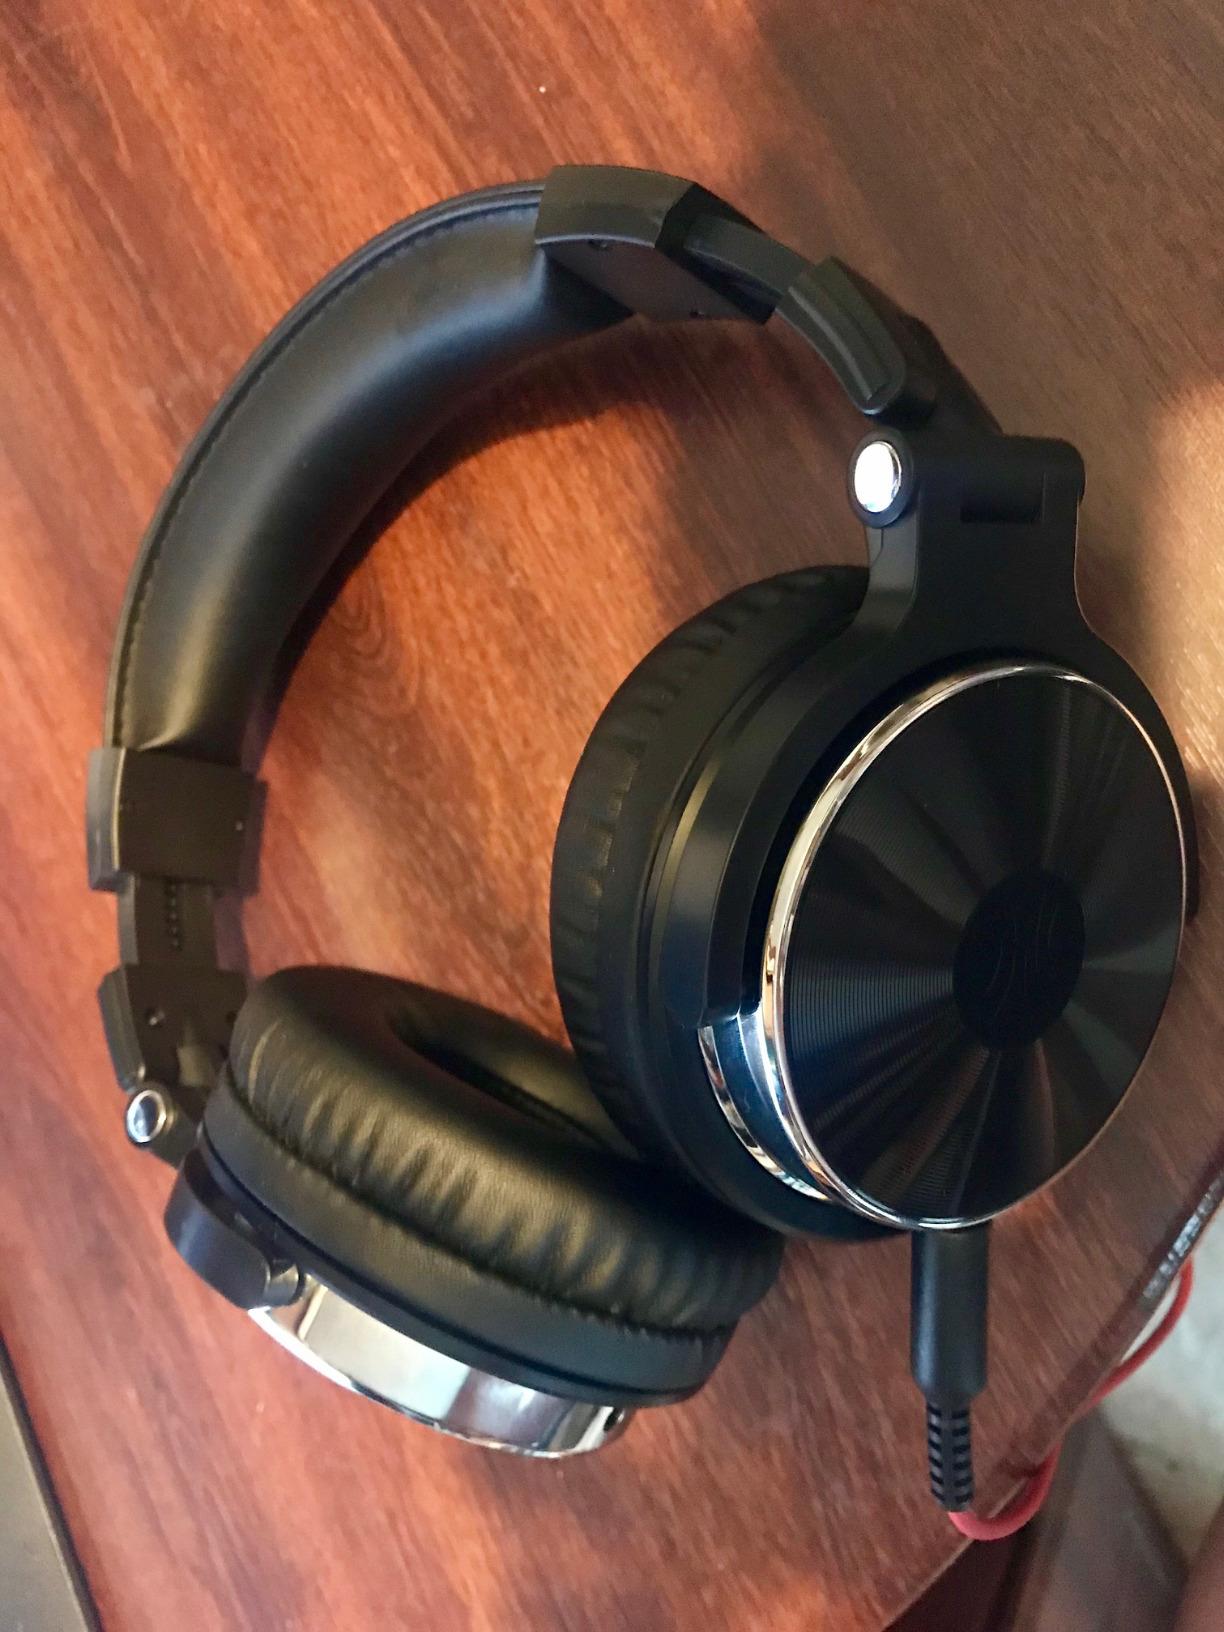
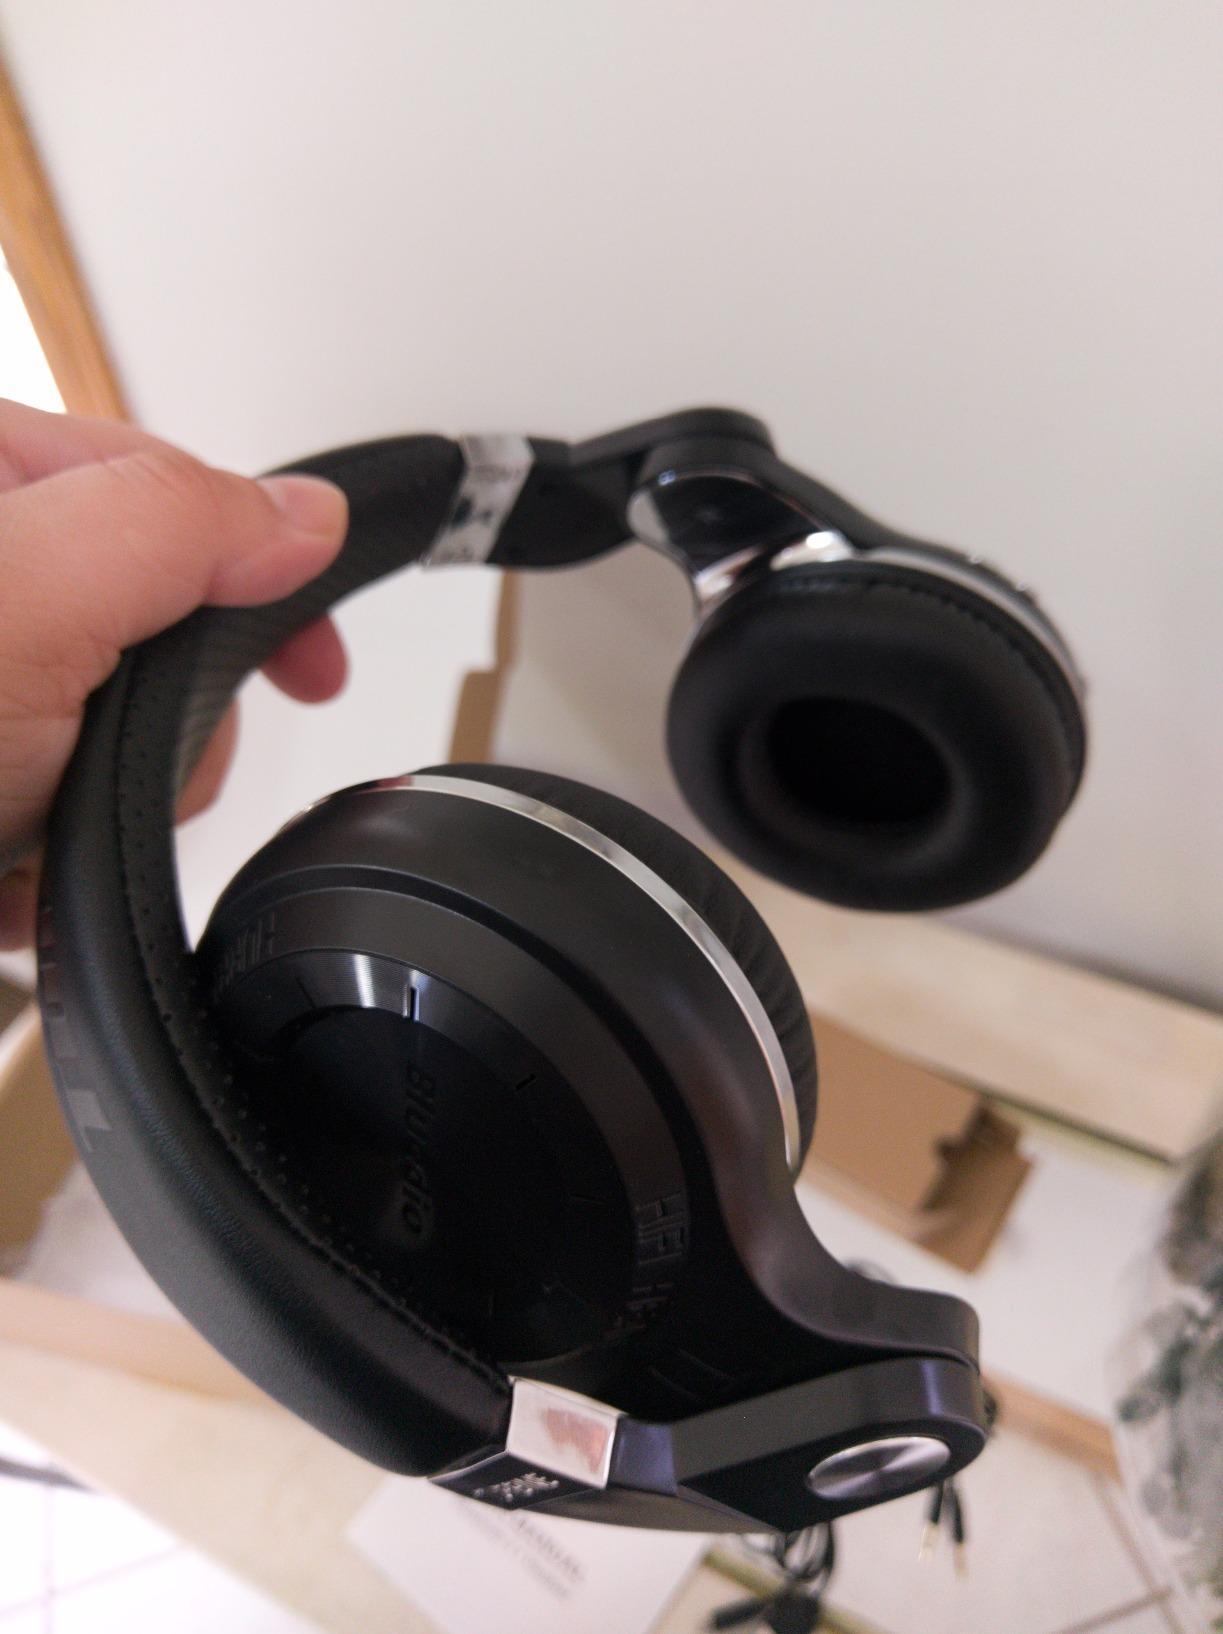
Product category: headphones
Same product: no